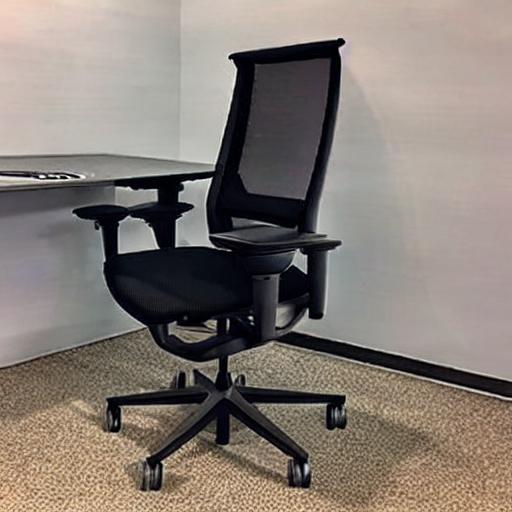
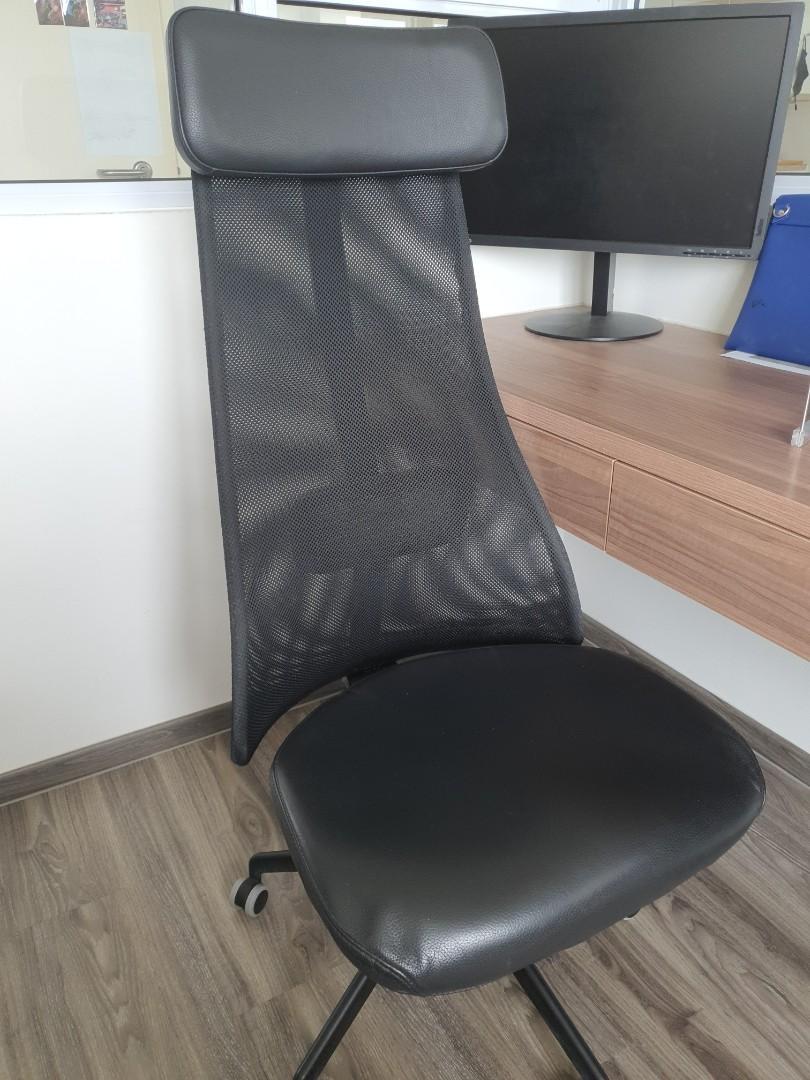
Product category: items_chair
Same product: no